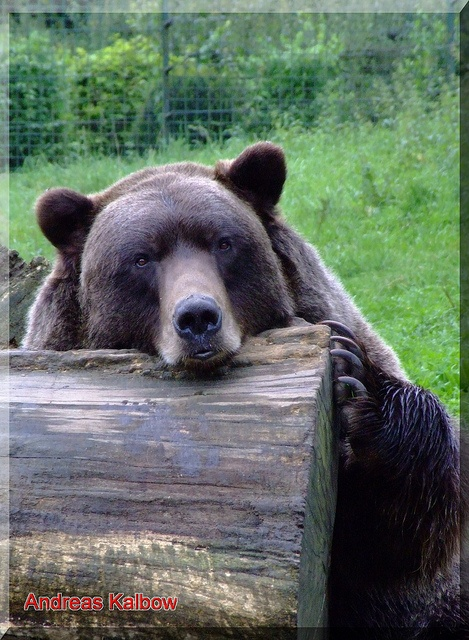
A bear is resting on a log by himself.
Large black bear resting head on large log
Brown bear rests his chin on a log.
Bear resting his chin on a log in a field.
A large bear is resting it's head on a large log.